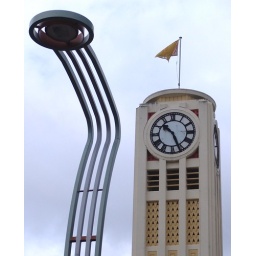
Funky street lamps in the tiny town of Hastings